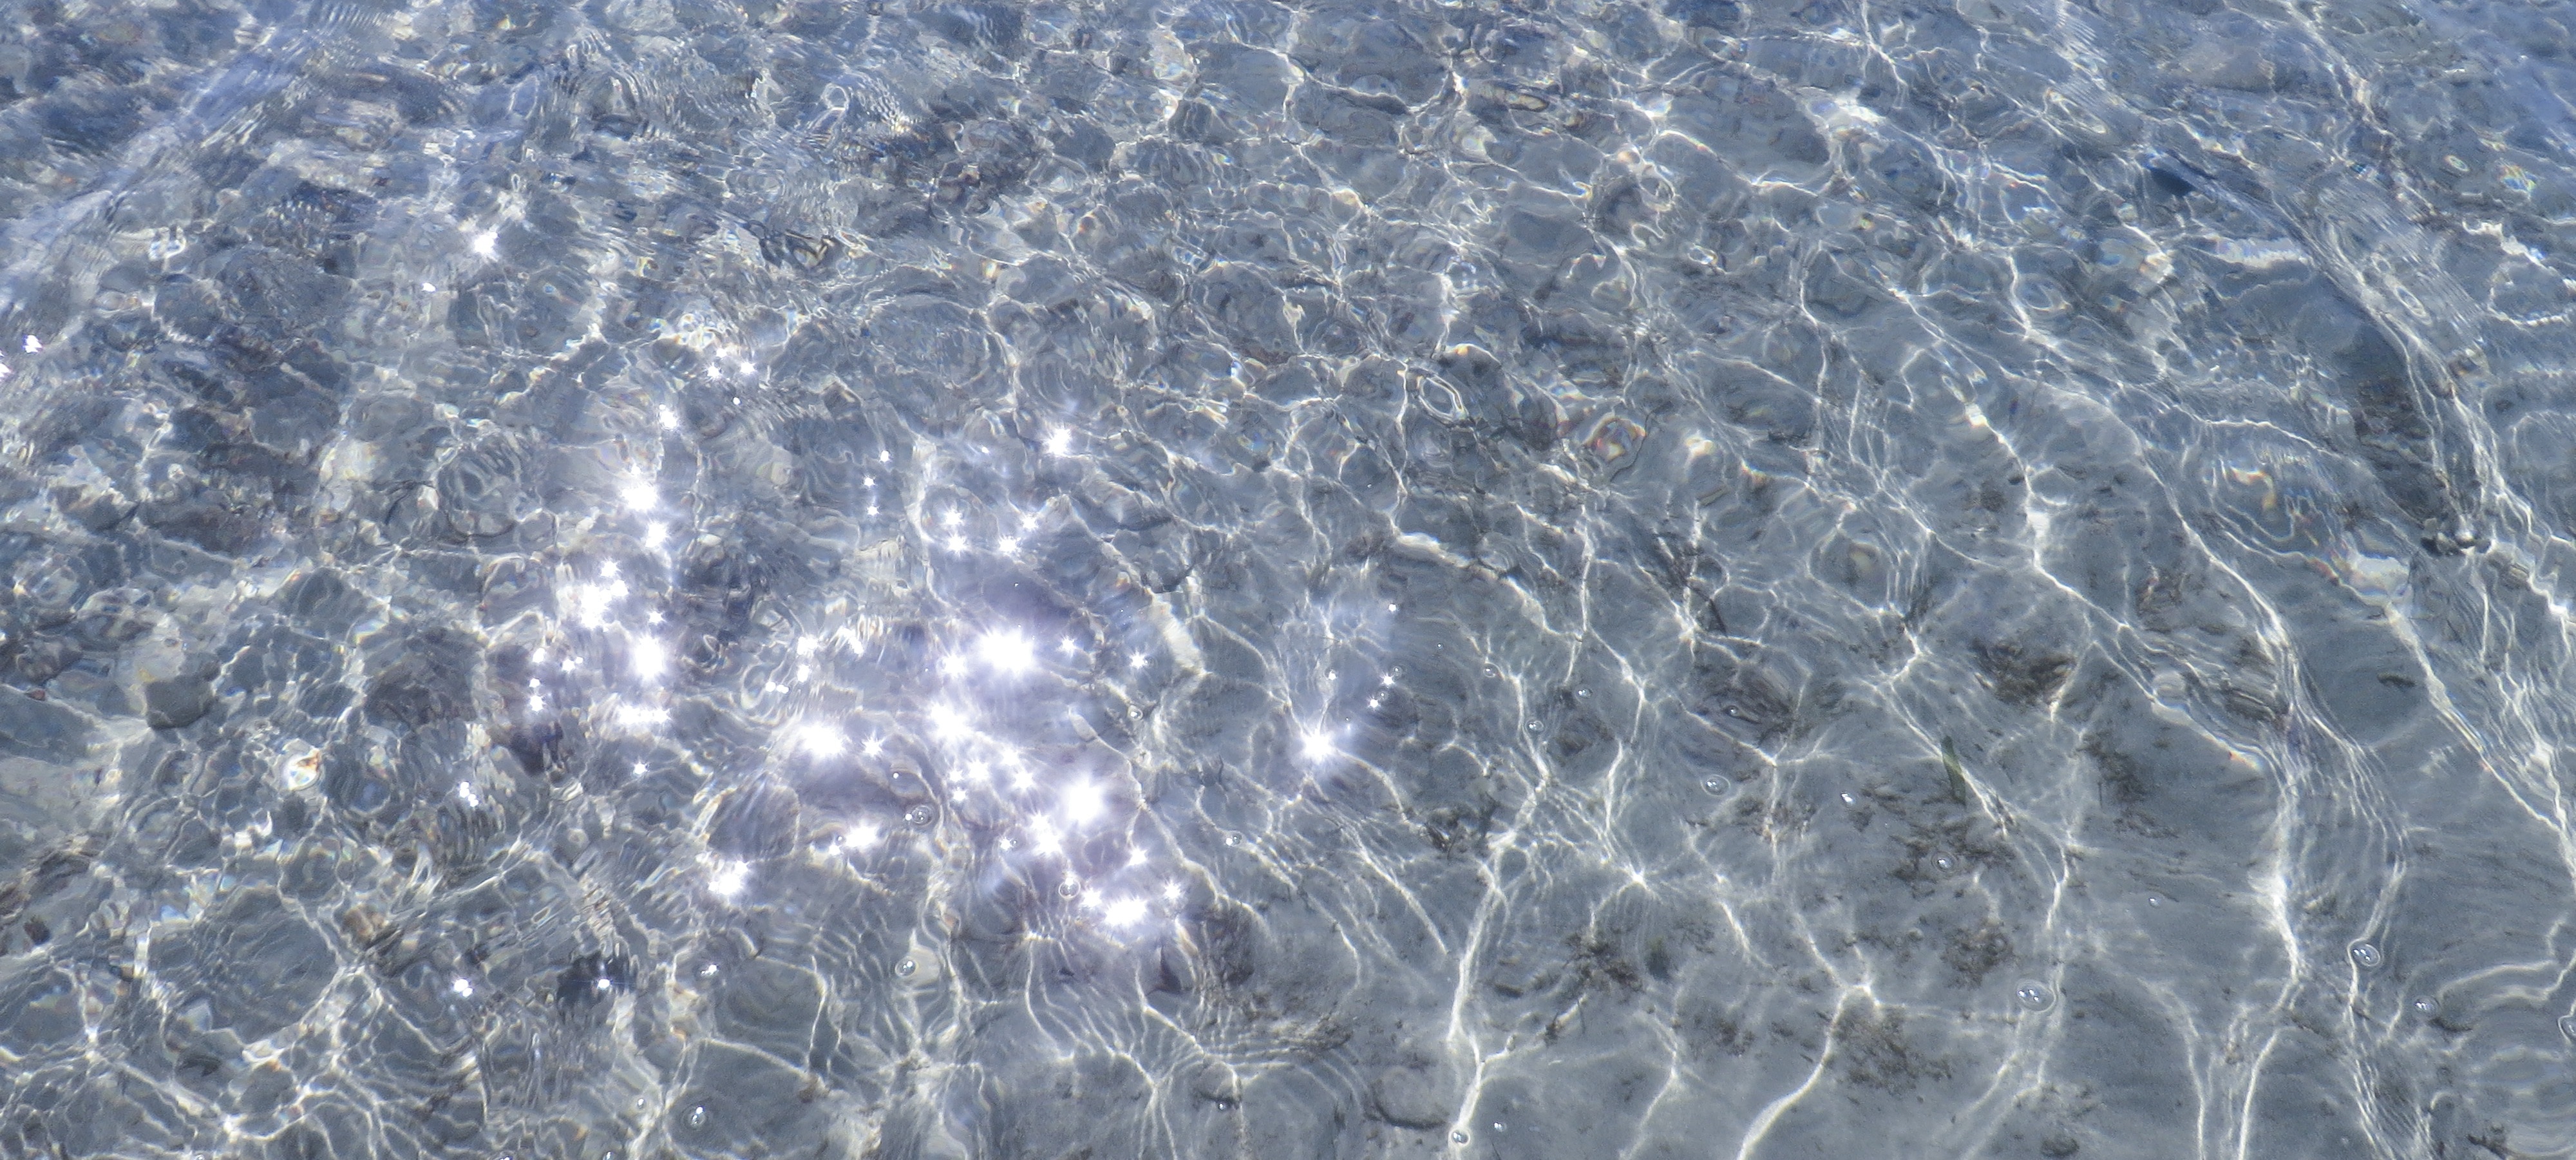
sea, water, snow, sunlight, texture, wave, lake, frost, ice, holiday, blue, holidays, freezing, sardinia, blue sea, water reflections, geological phenomenon, water waves